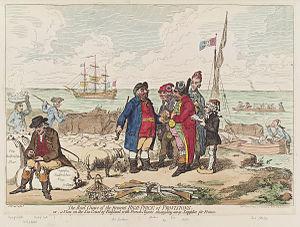
L' histoire économique de la France de 1789 à 1815 est constituée par l'ensemble des faits qui marquèrent l'histoire économique de ce pays sous la Révolution, le Consulat et le Premier Empire.